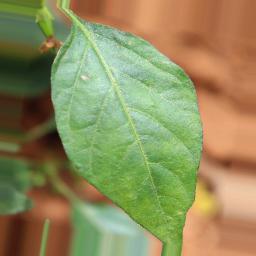
Label: healthy